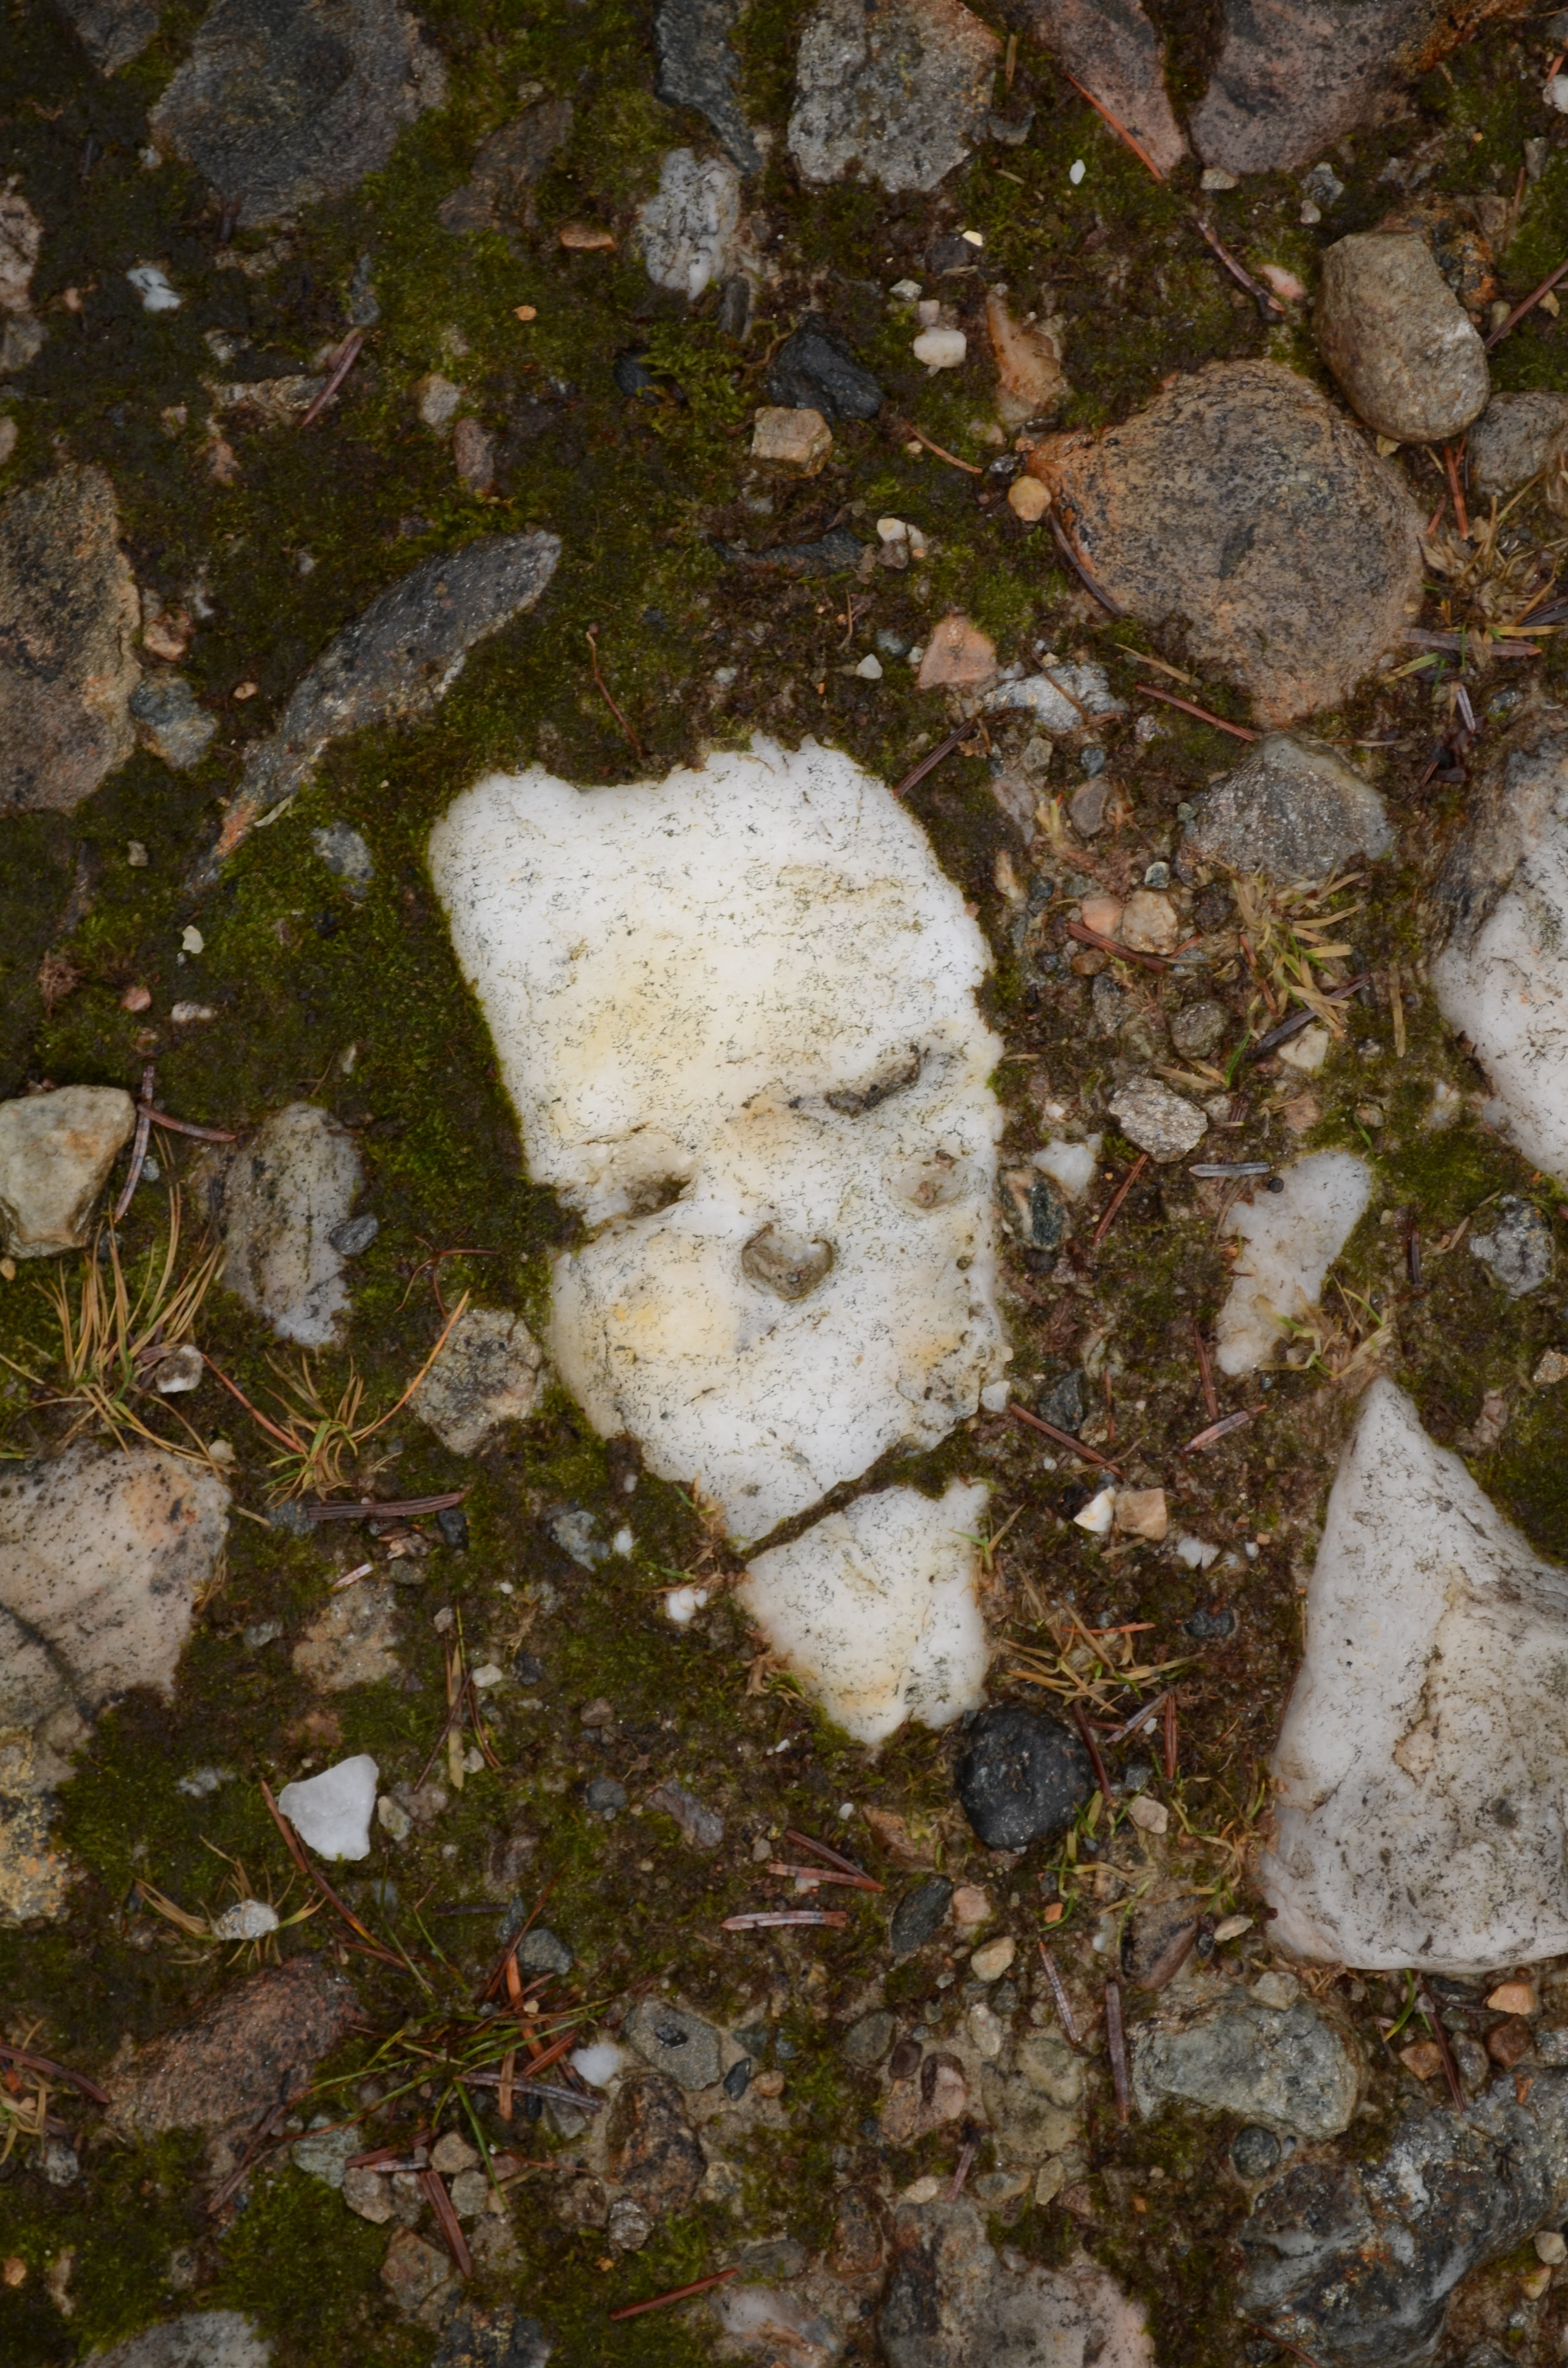
tree, nature, rock, snow, winter, leaf, wildlife, insect, autumn, soil, moth, season, fauna, fungus, geology